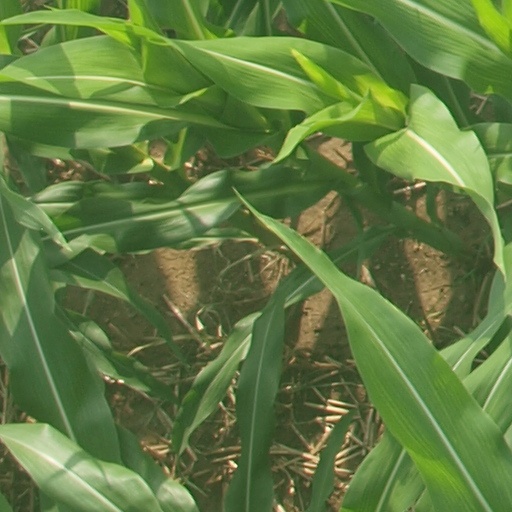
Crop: maize; corn